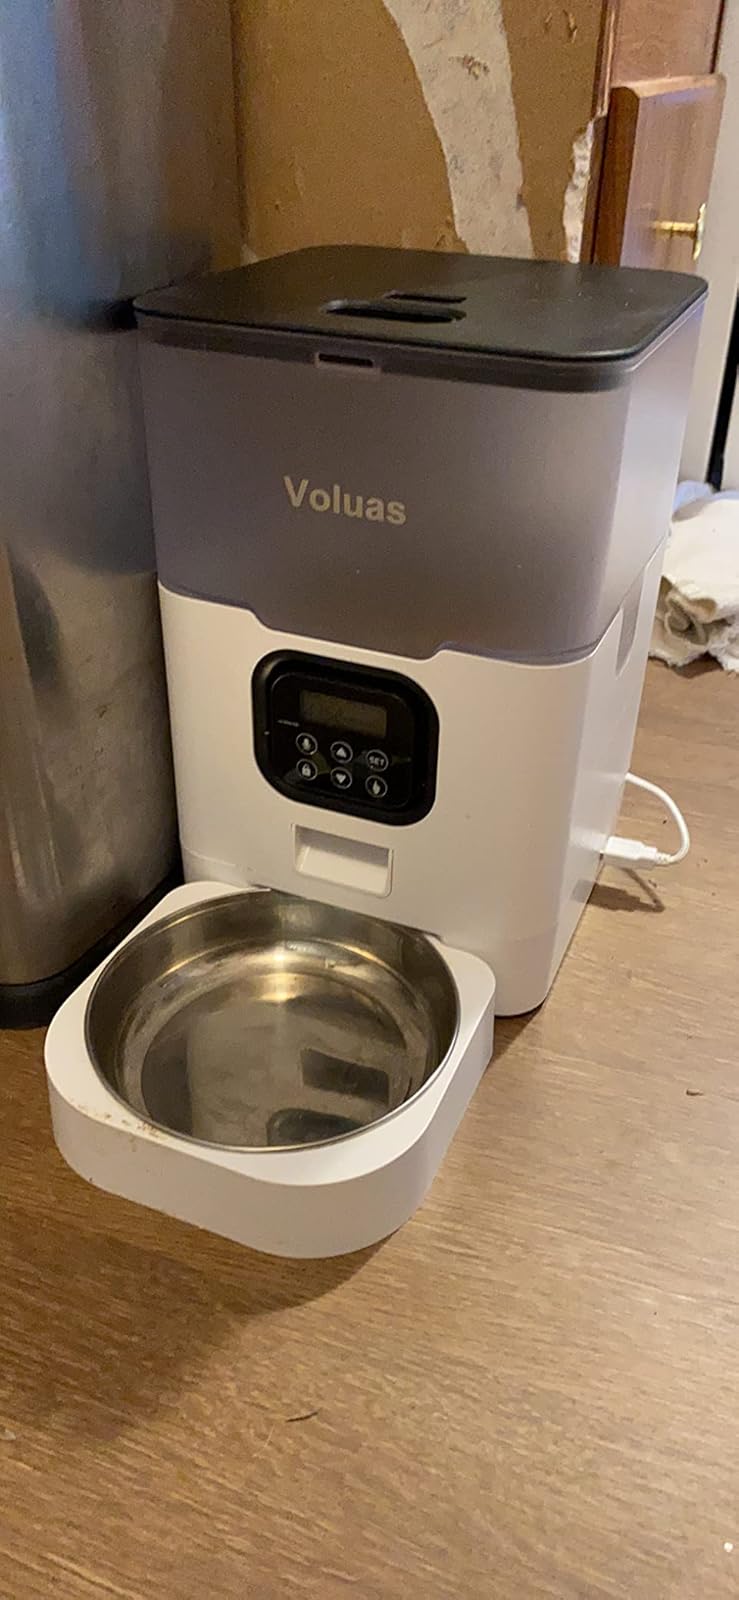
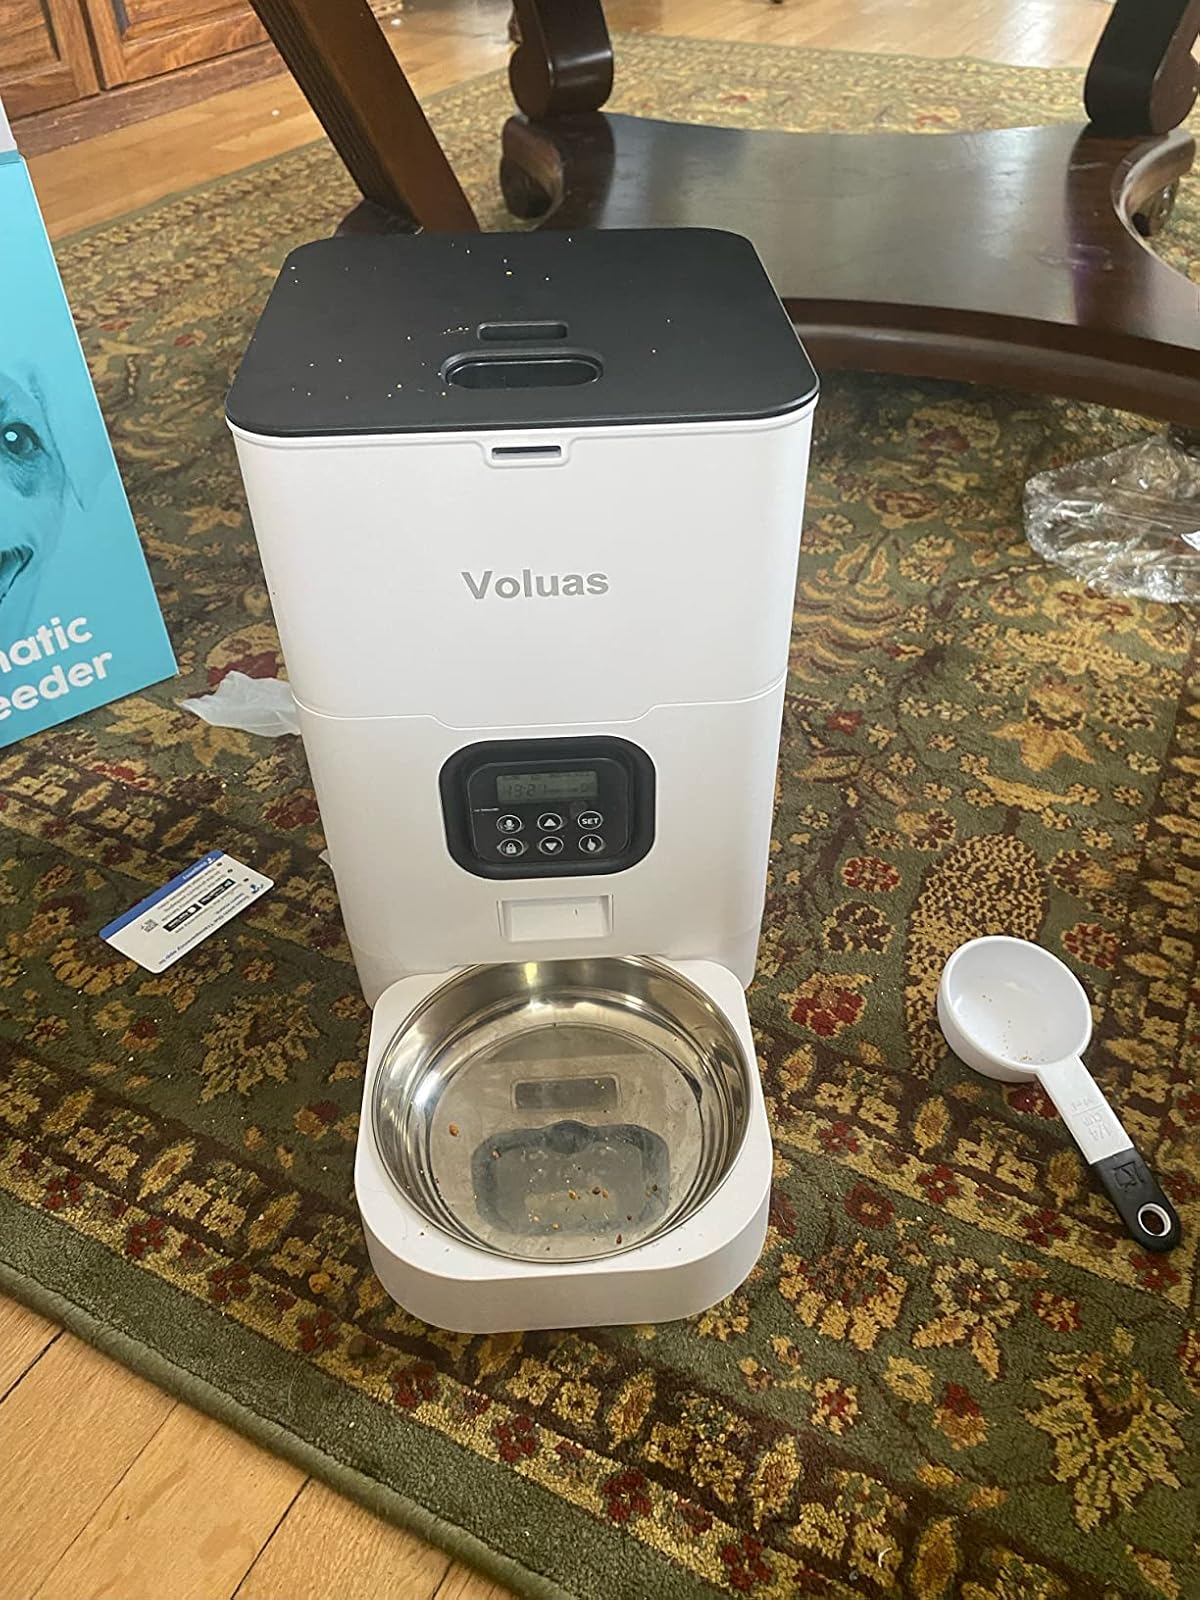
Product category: items_feeder
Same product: no